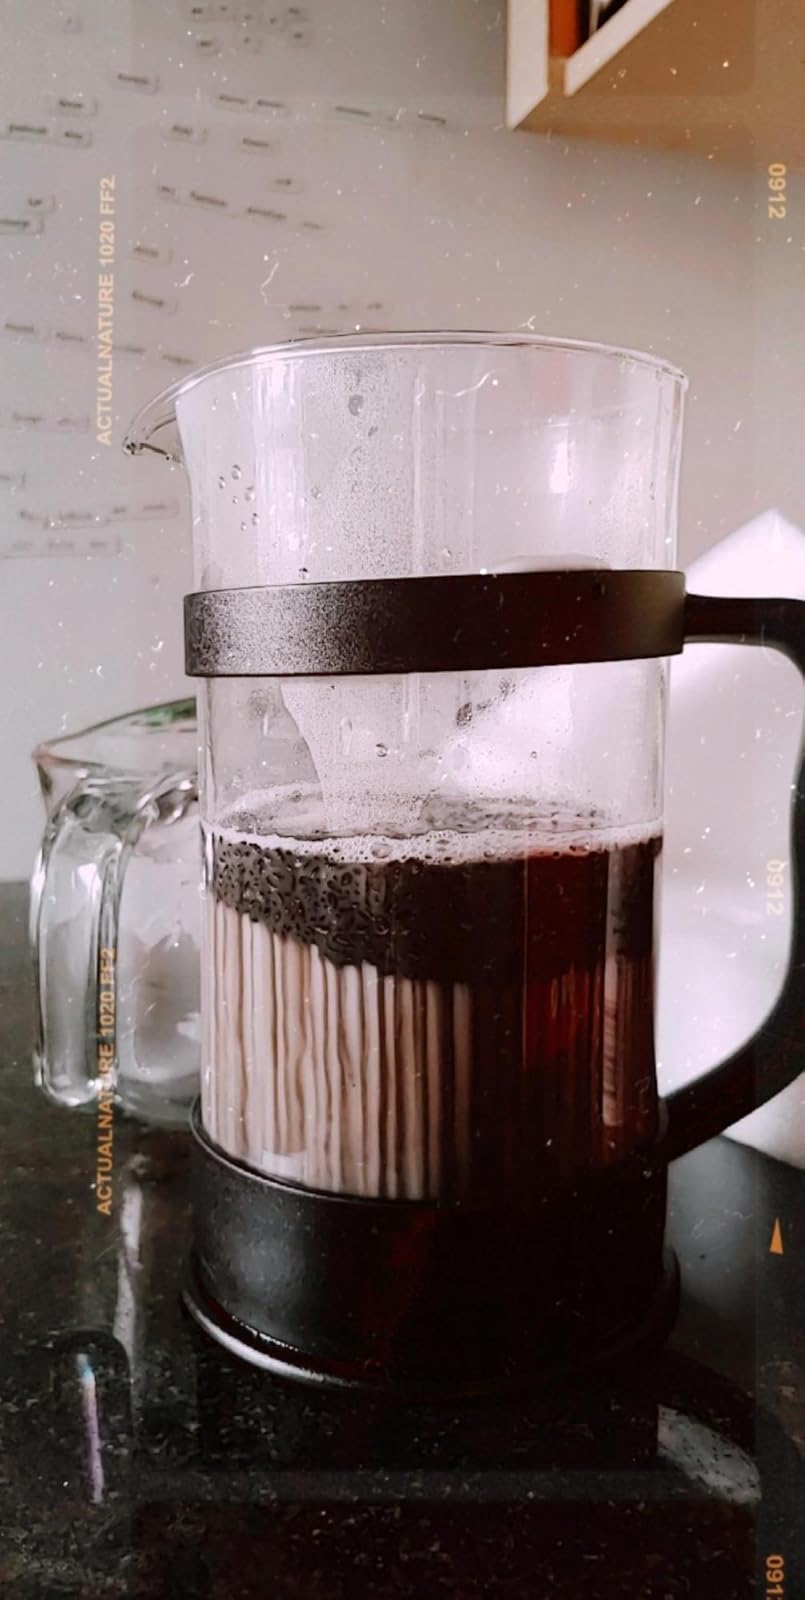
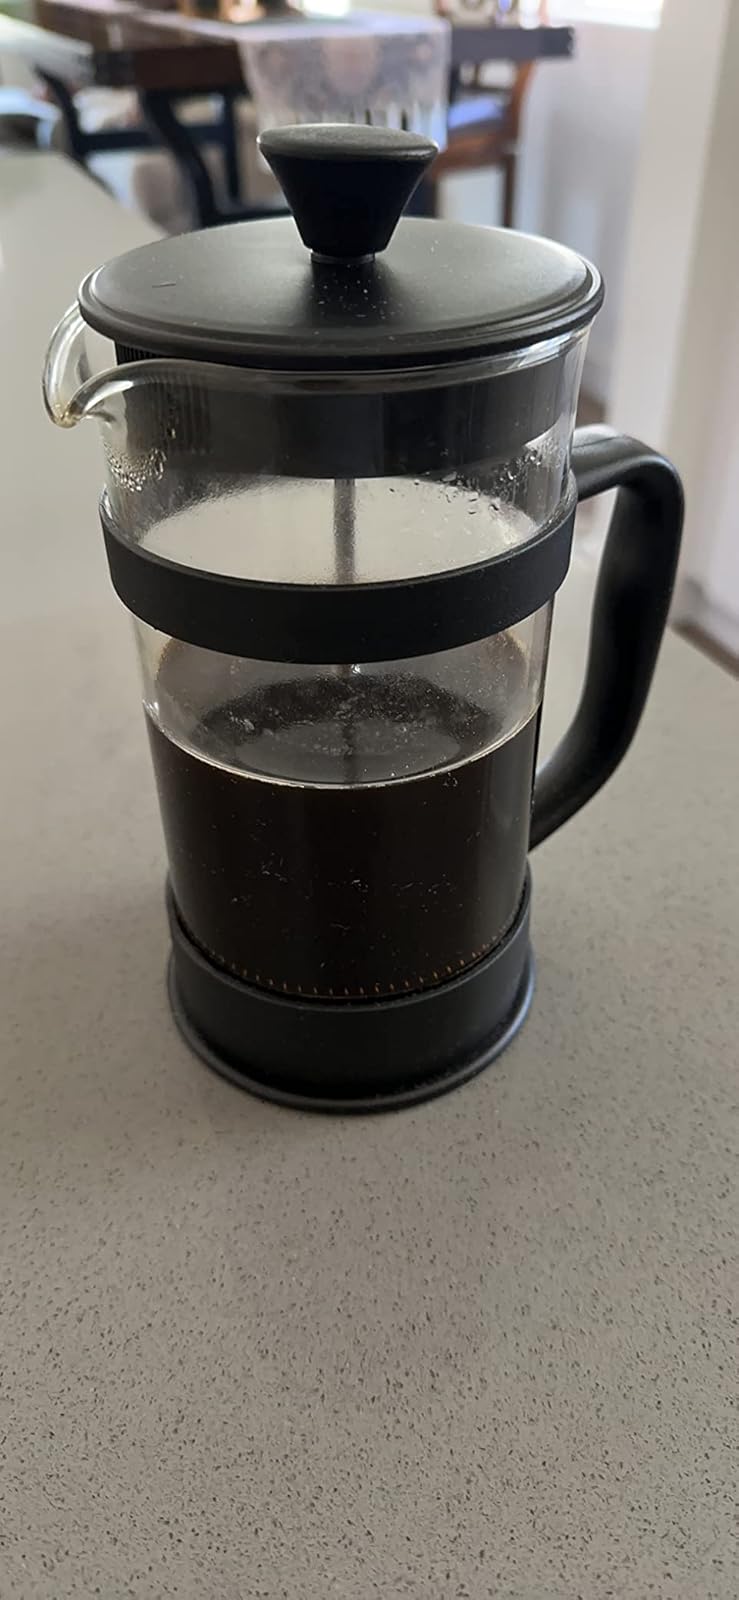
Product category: items_tea
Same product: yes